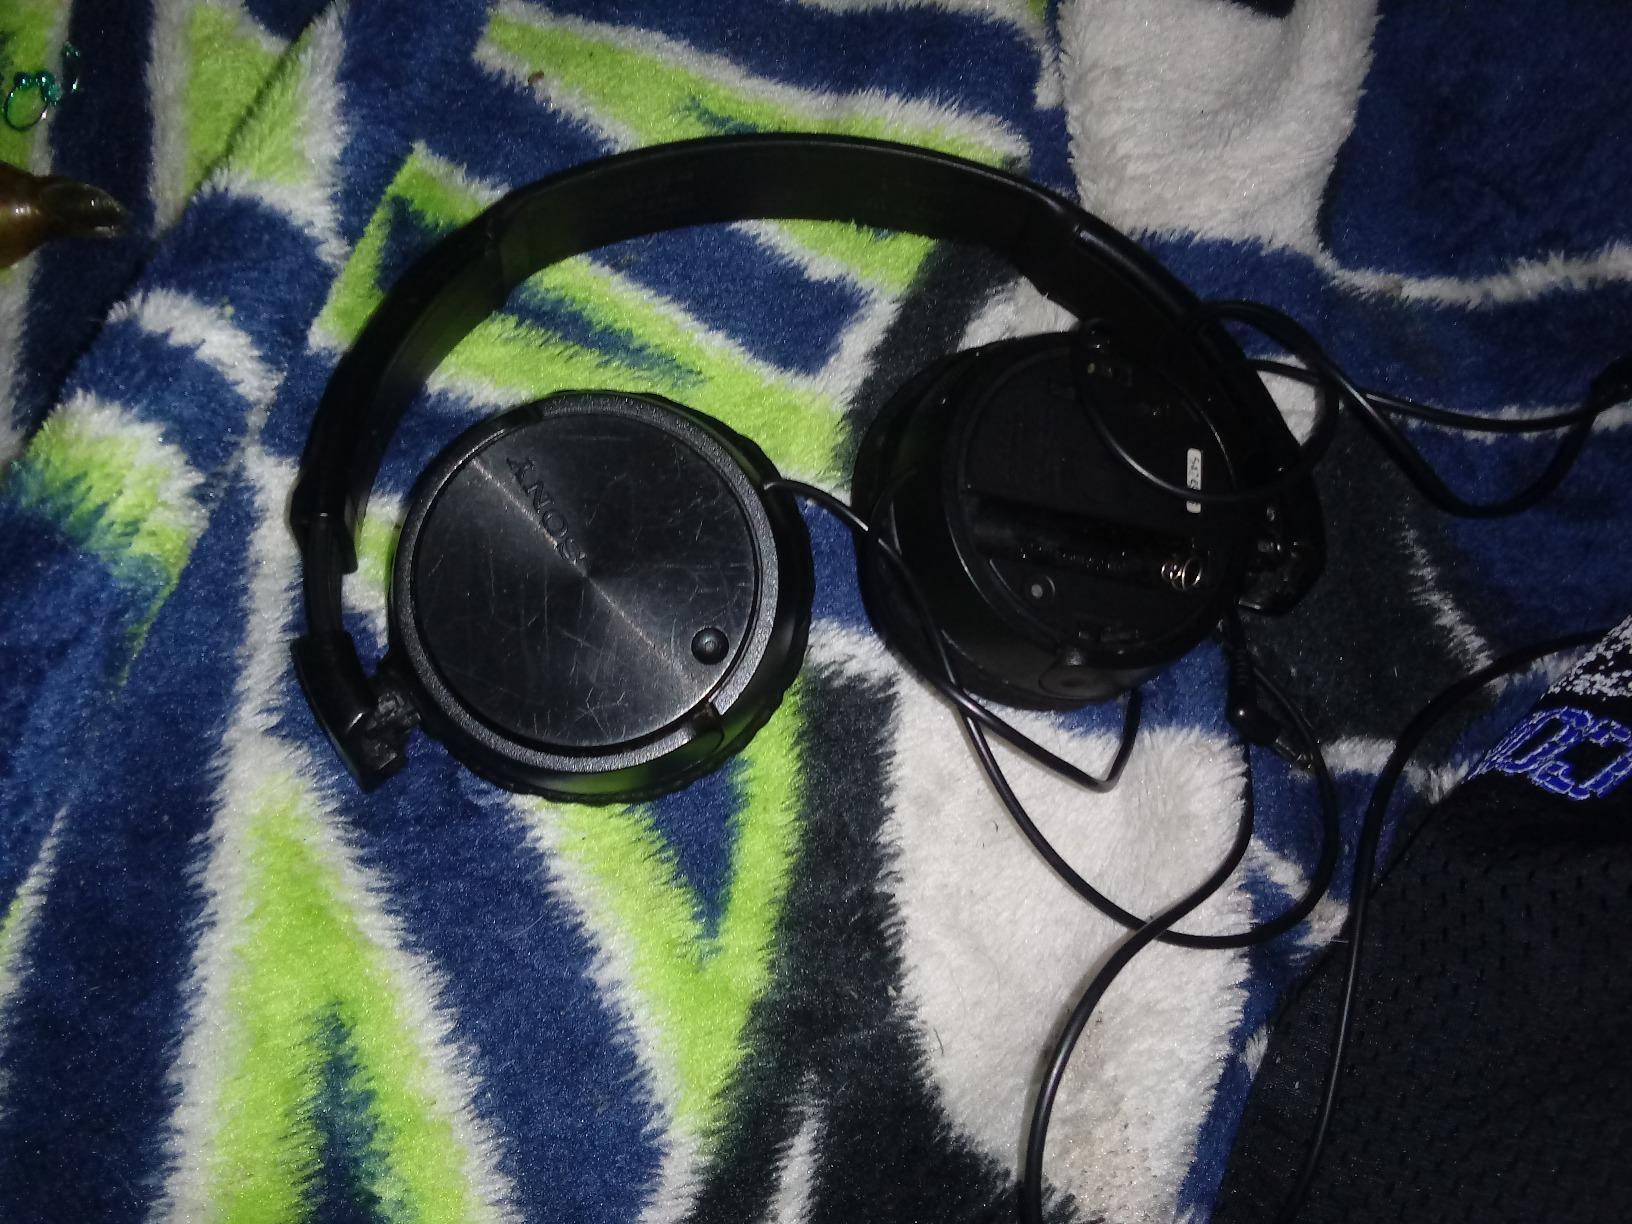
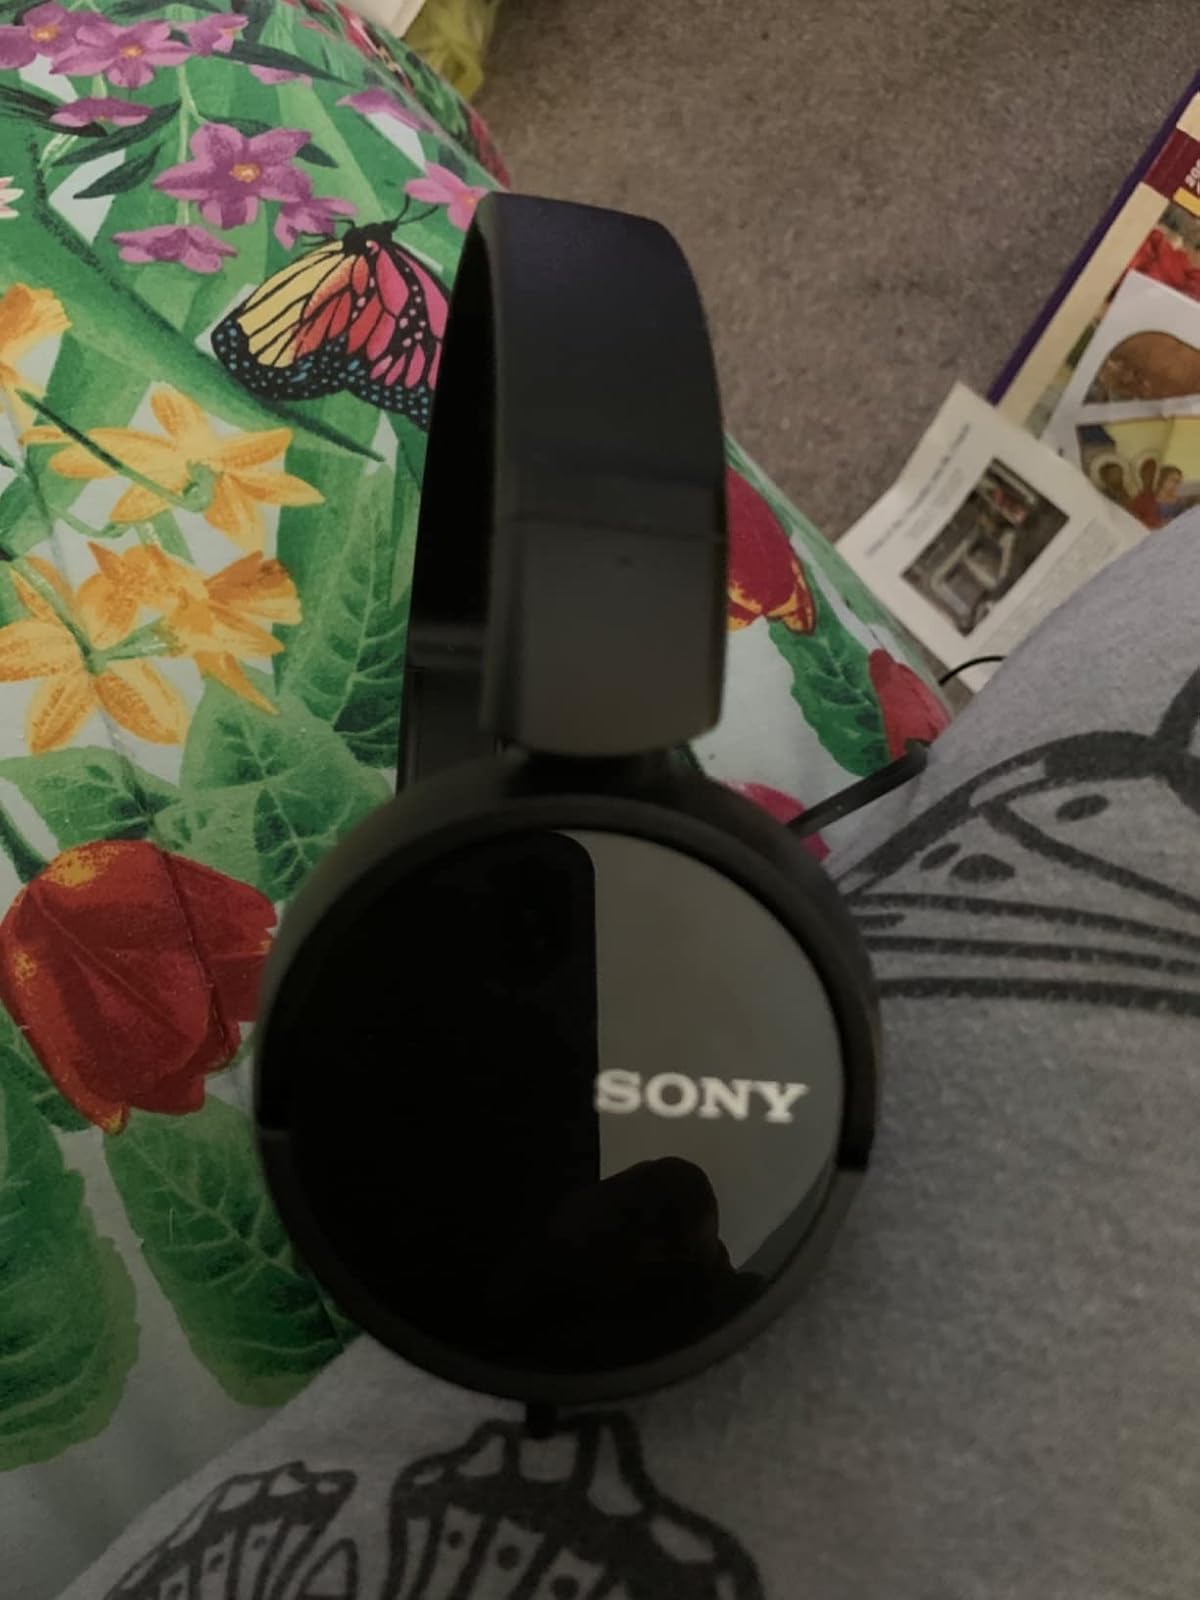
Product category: headphones
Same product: yes